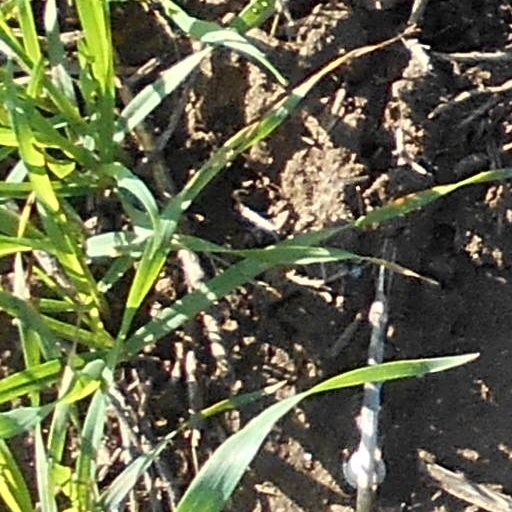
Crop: wheat